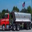
Label: truck